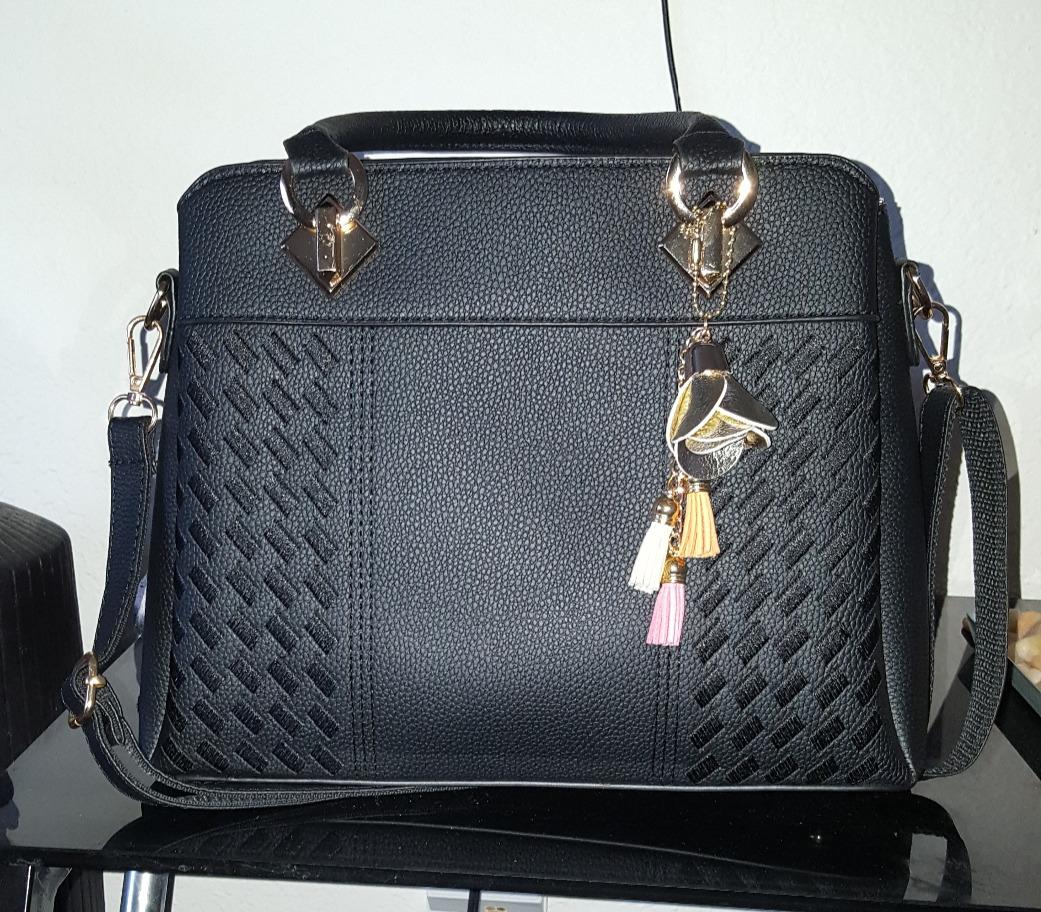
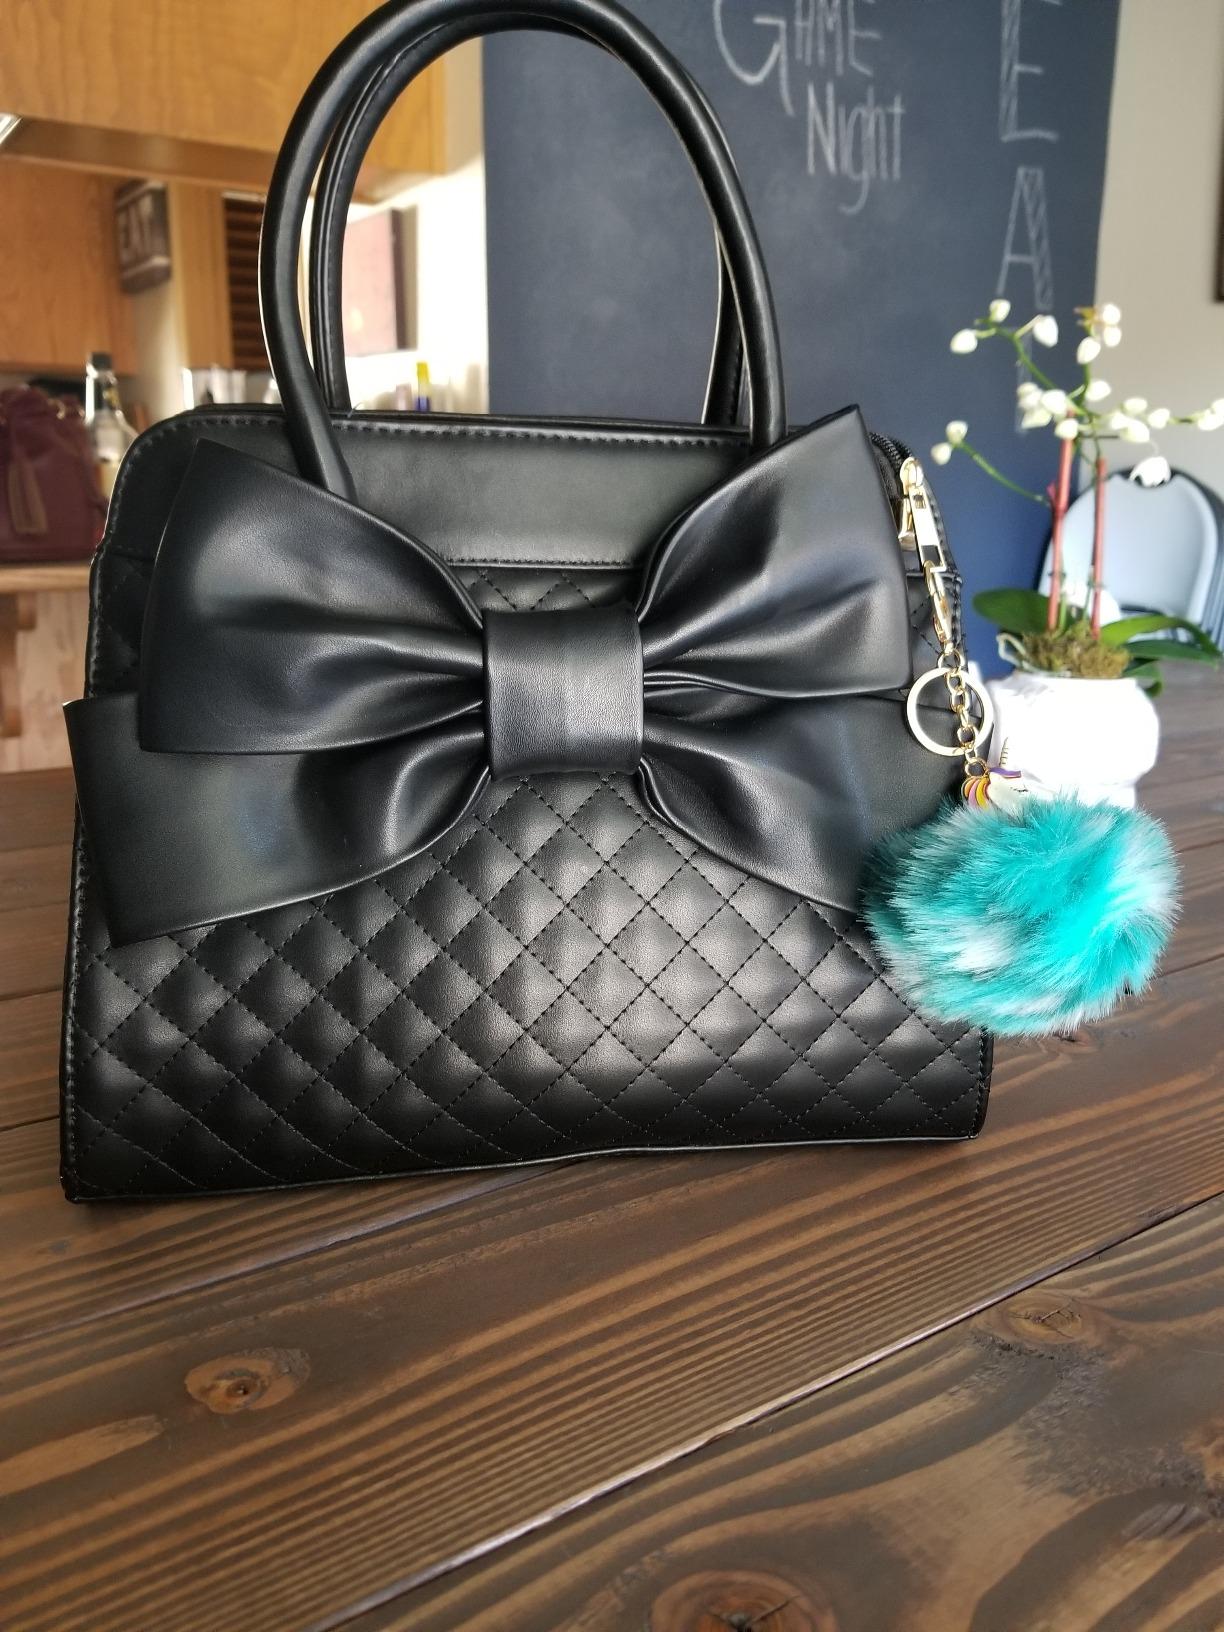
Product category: accessories_handbag
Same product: no